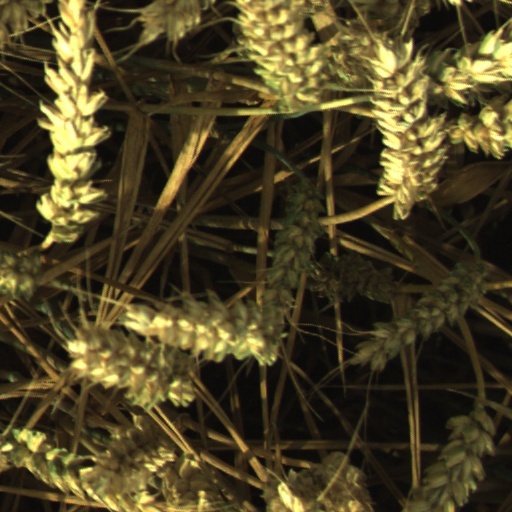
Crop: wheat